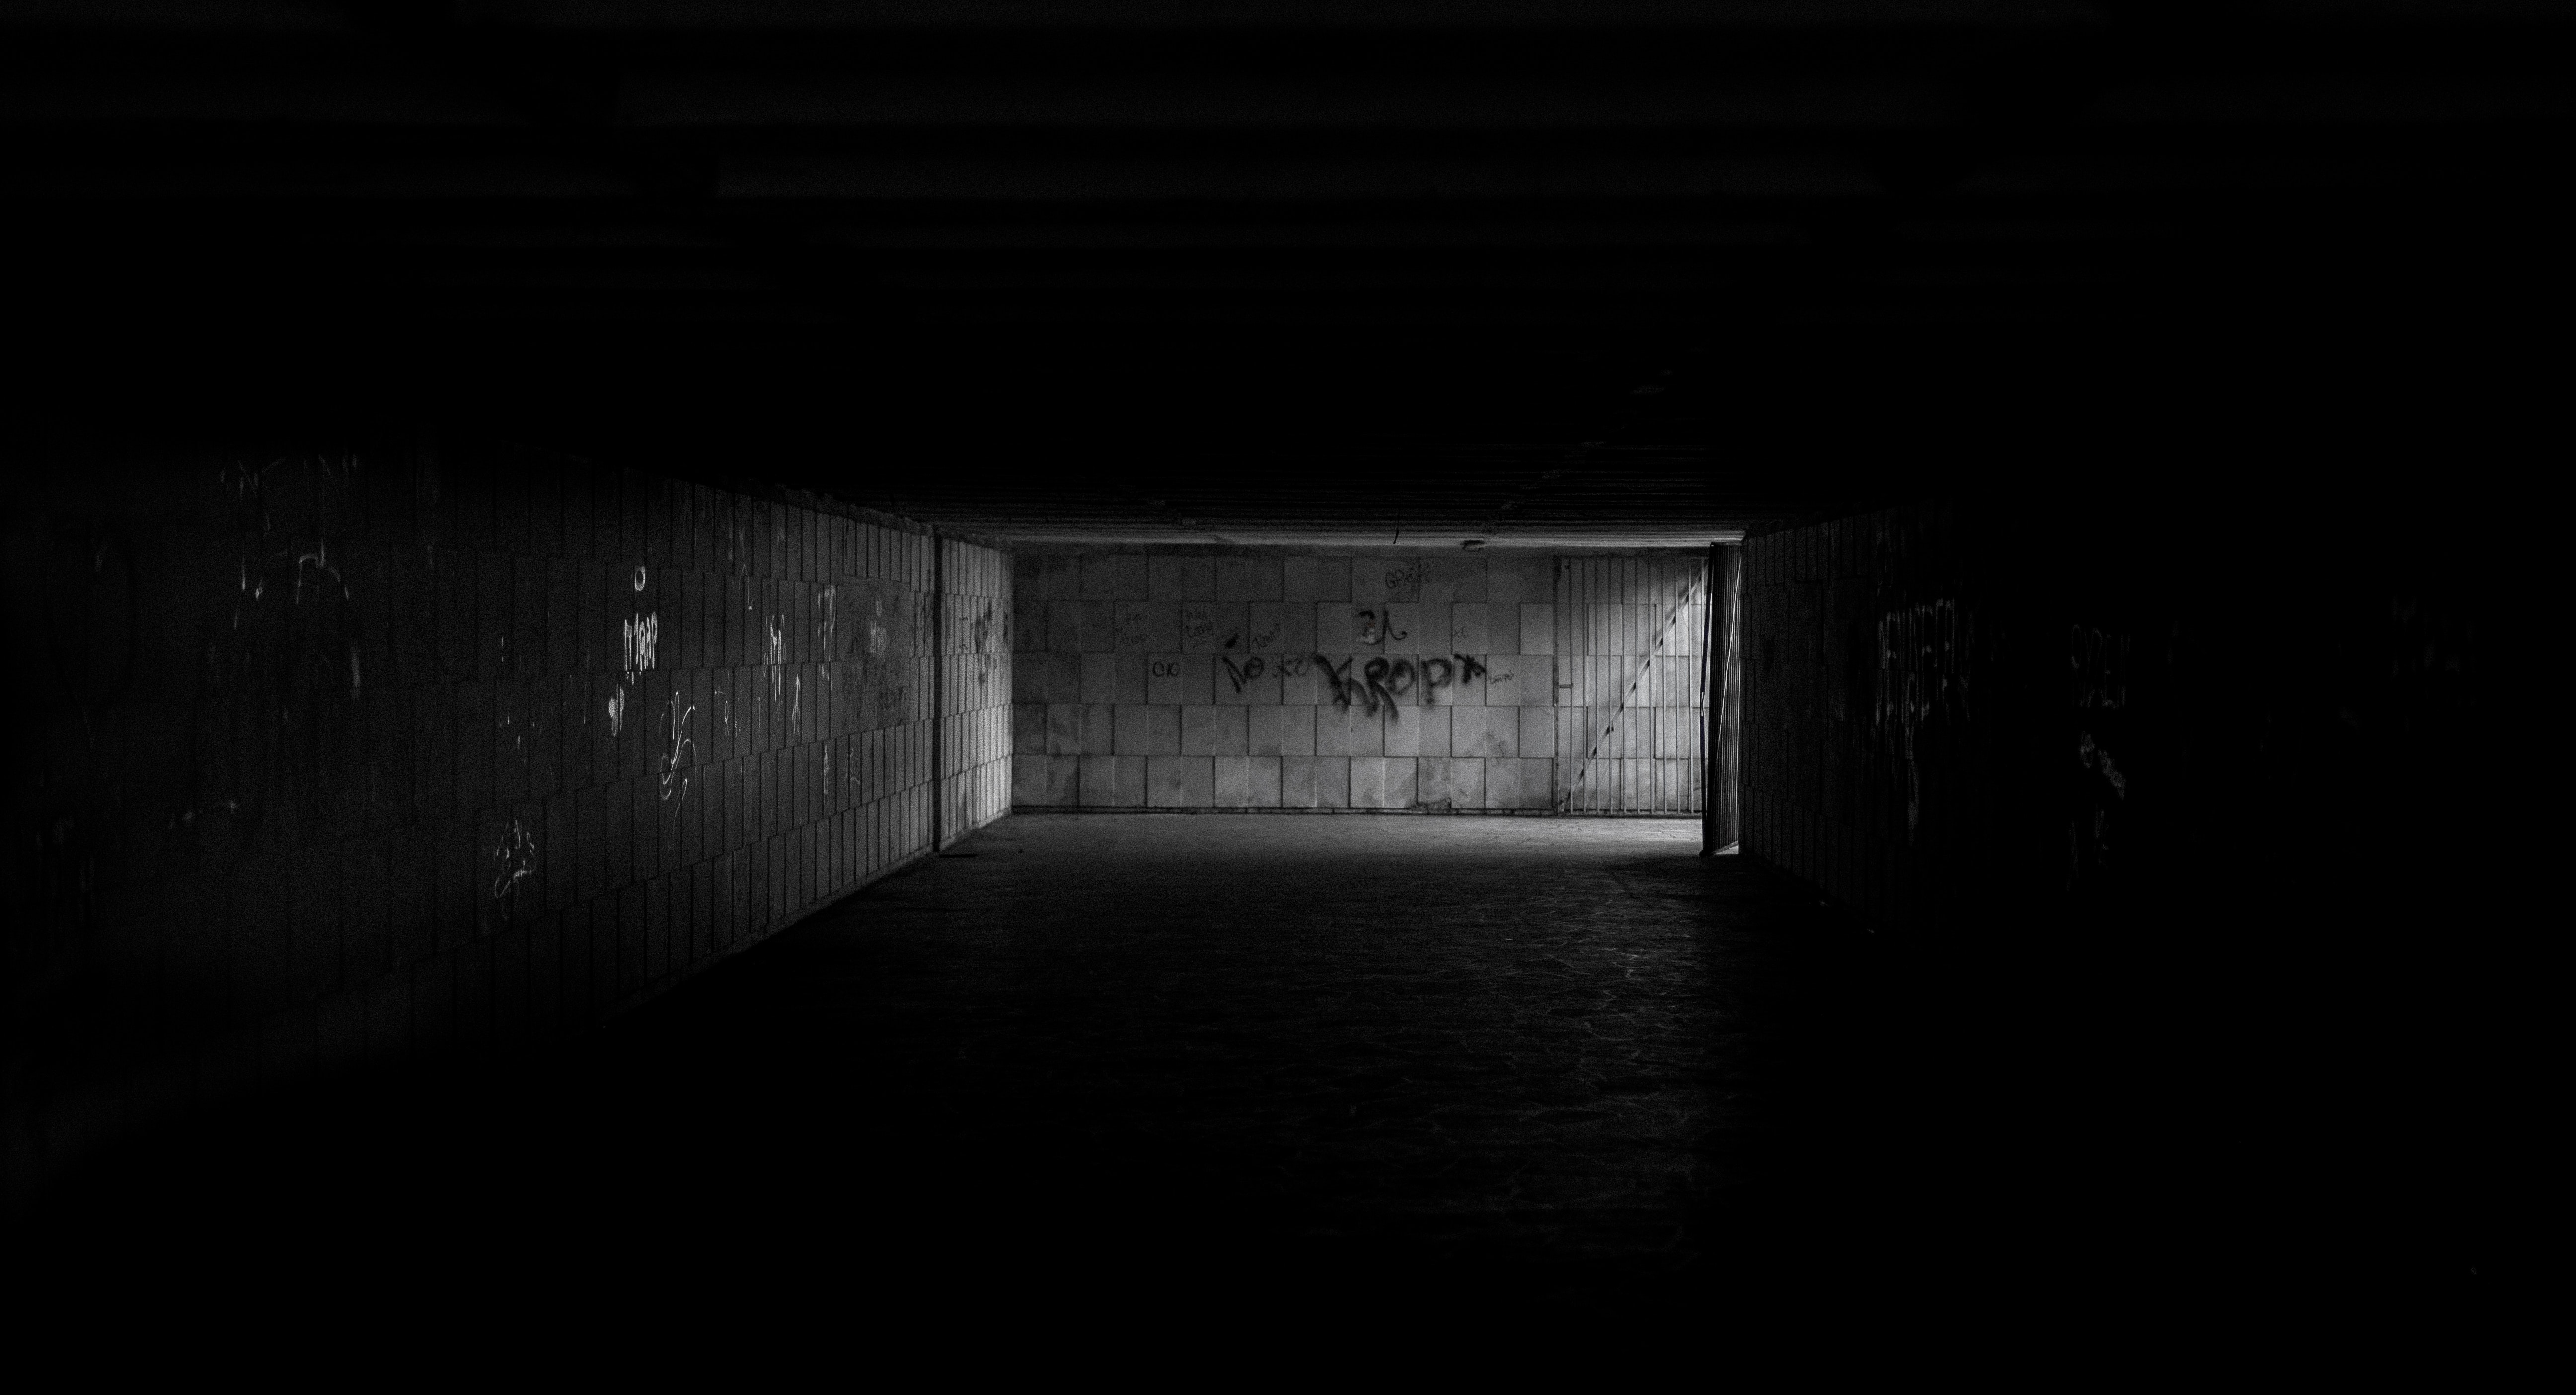
black, darkness, light, sky, wall, night, atmosphere, photography, black and white, room, architecture, monochrome, midnight, concrete, Tints and shades